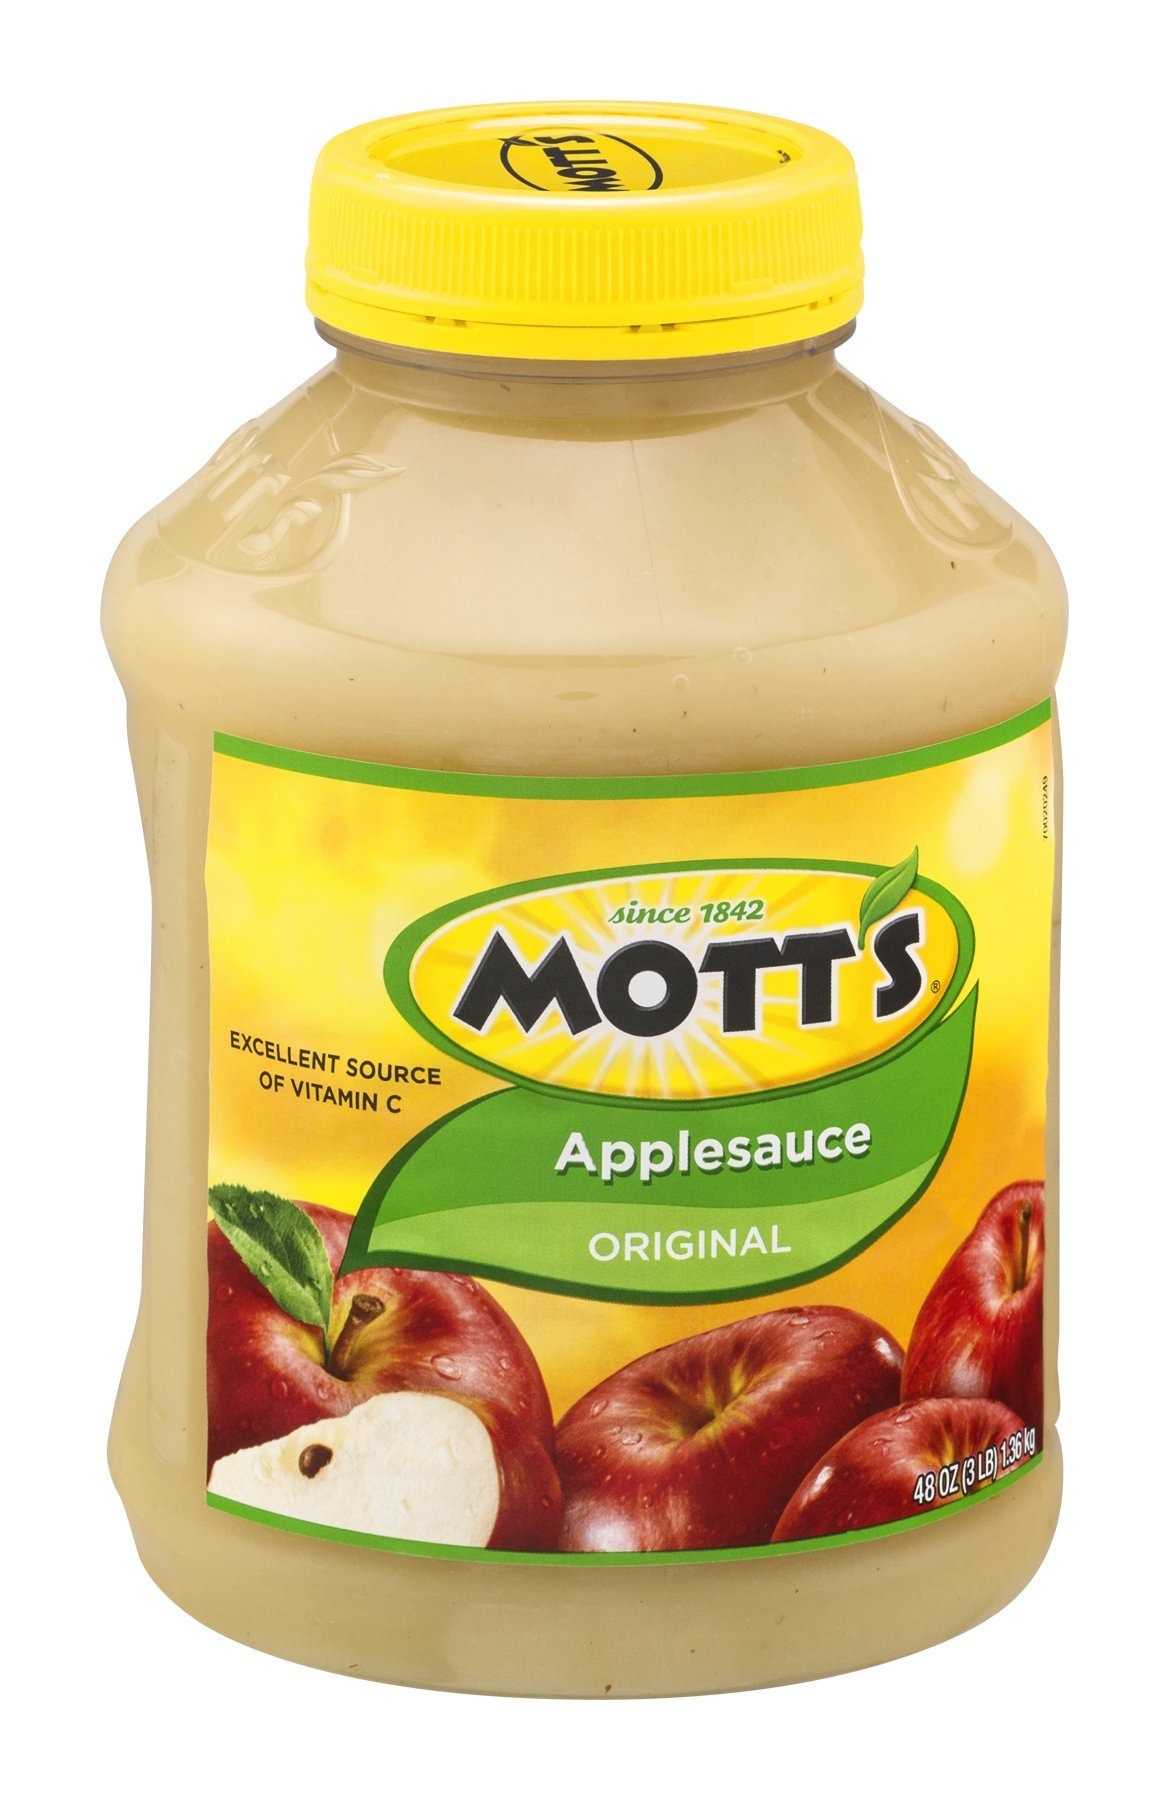
Item Name: Mott's Applesauce Original 48 OZ (Pack of 8)
Value: 384.0
Unit: Fl Oz

Price: 3.905